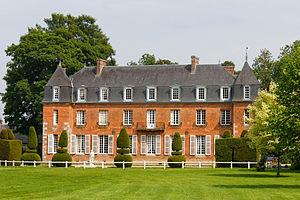
Chamblac est une commune française située dans le département de l'Eure en région Normandie.
Jean Mallard de La Varende Agis de Saint-Denis, plus connu sous la forme brève Jean de La Varende, né le 24 mai 1887 à Chamblac et mort le 8 juin 1959 à Paris, est un écrivain français.
Le château de Bonneville est implanté sur la commune de Chamblac, dans le département de l'Eure. Il a été la demeure de l'écrivain Jean de La Varende de 1919 à 1959.
Cet article recense une partie des monuments historiques de l'Eure, en France.